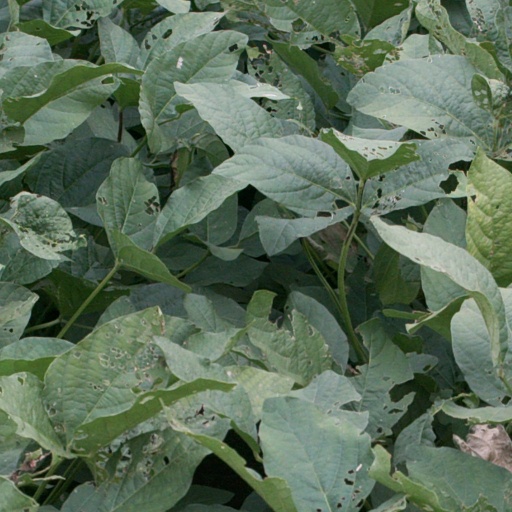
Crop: soybean